Bailaras

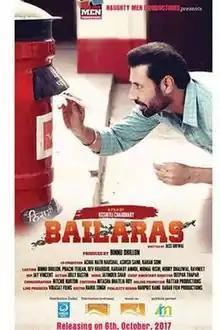

Bailaras is a 2017 Punjabi film starring Binnu Dhillon, Prachi Tehlan, Karamjit Anmol and Nirmal Rishi and directed by Ksshitij Chaudhary. The film was released to theaters on 6 October 2017.